Madhangeeswarar Temple

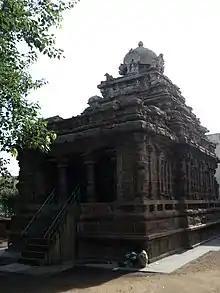
Matangesvara Temple, at Kanchipuram.

Madhangeeswarar Temple is a Hindu temple located in the town of Kanchipuram in Tamil Nadu, India. Dedicated to Shiva, the temple is believed to have been constructed by the Pallavas at the end of the 8th century. The peculiarity of the shrine is that the "dvarapalas" have four hands.